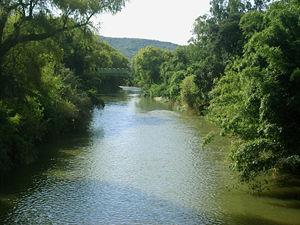
Le rio Paranhana est un cours d'eau brésilien de l'État du Rio Grande do Sul.